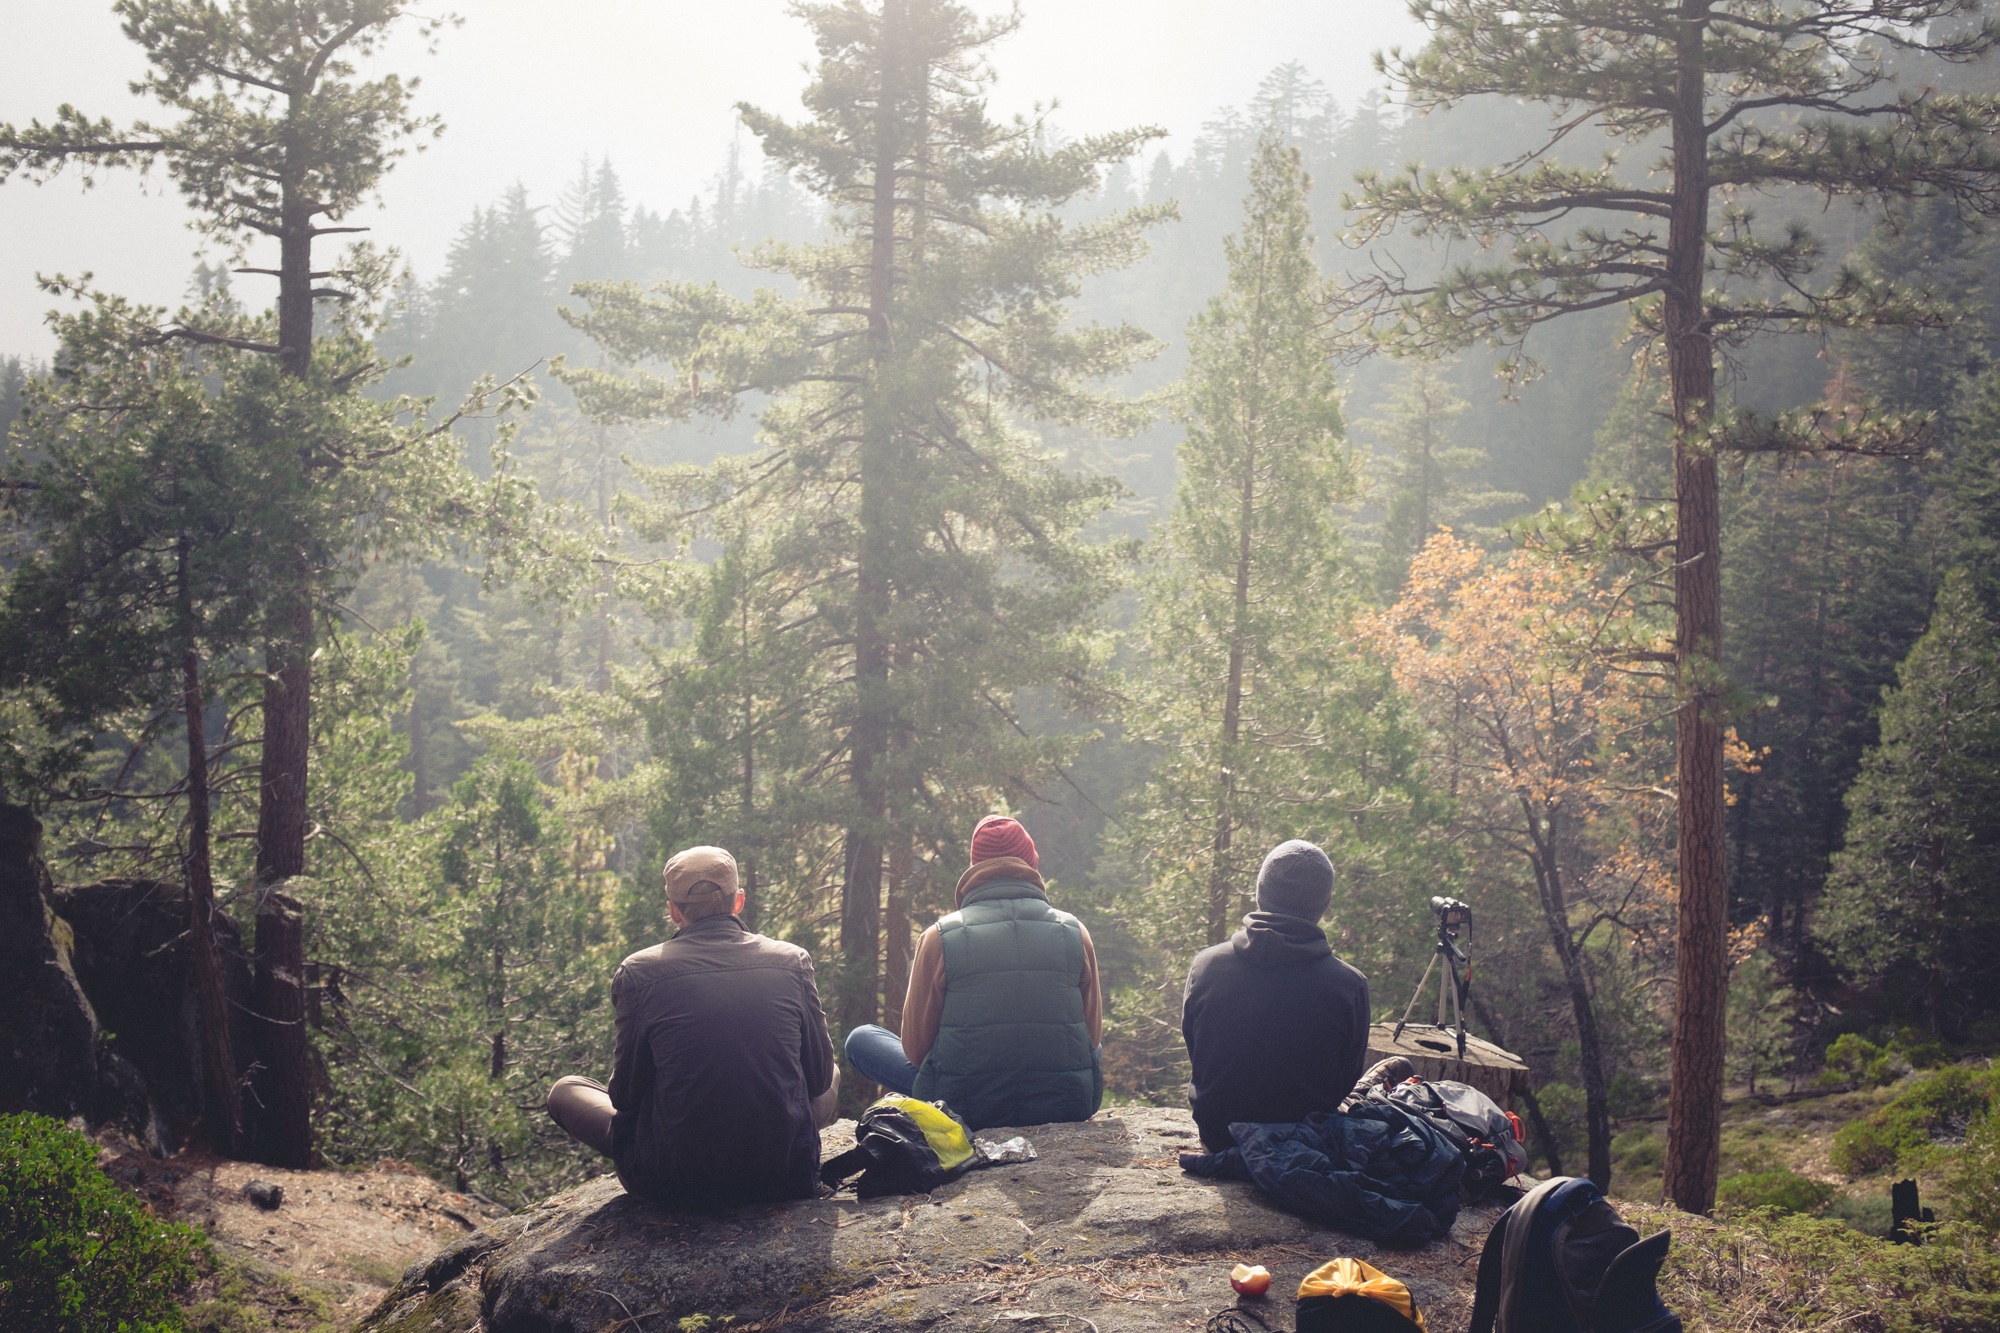
tree, forest, wilderness, walking, trail, adventure, autumn, ridge, woodland, habitat, ecosystem, natural environment